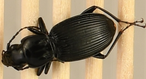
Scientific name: Pterostichus lachrymosus
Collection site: Mountain Lake Biological Station NEON (MLBS), plot MLBS_009